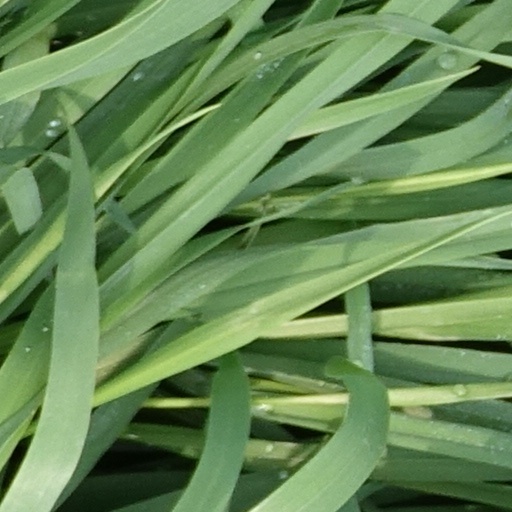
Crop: wheat